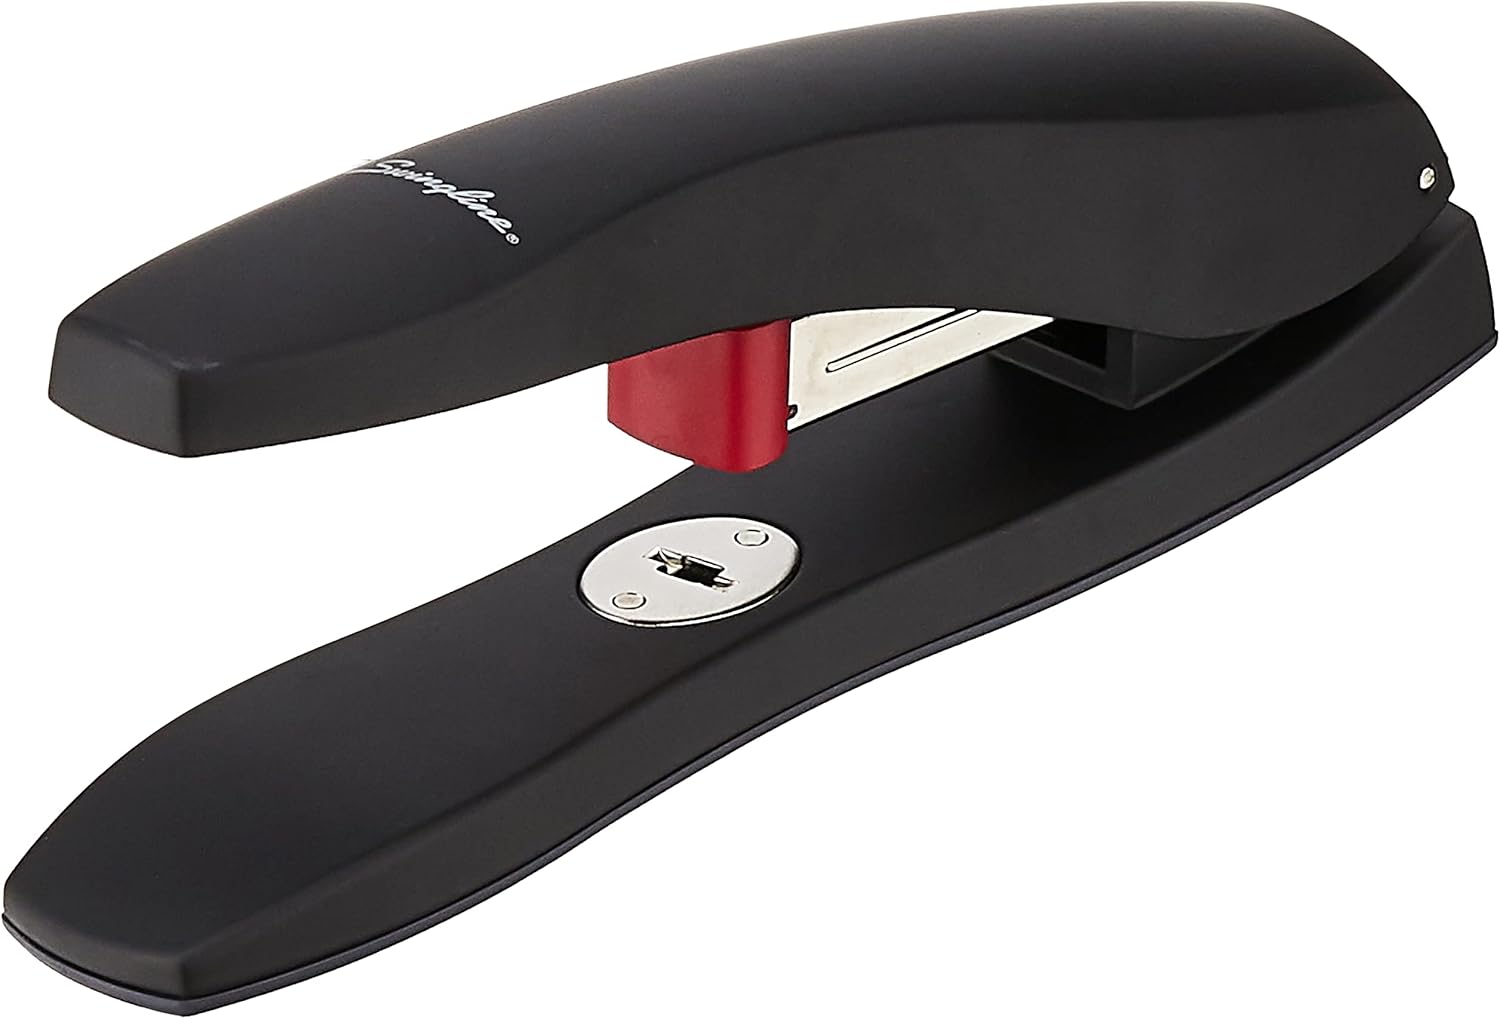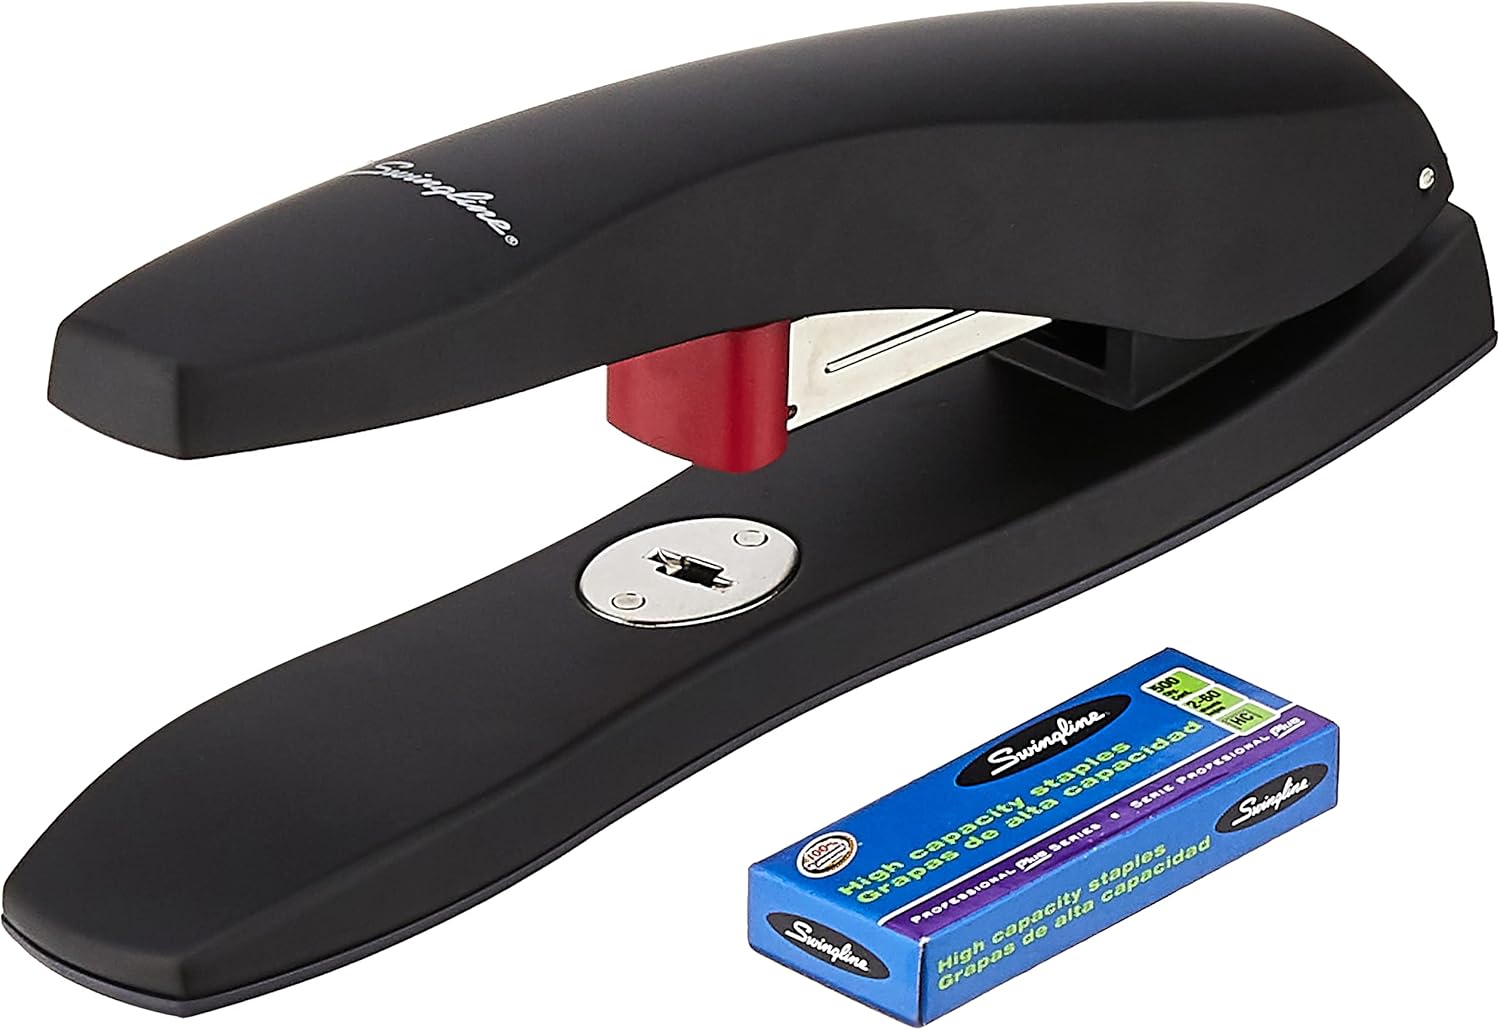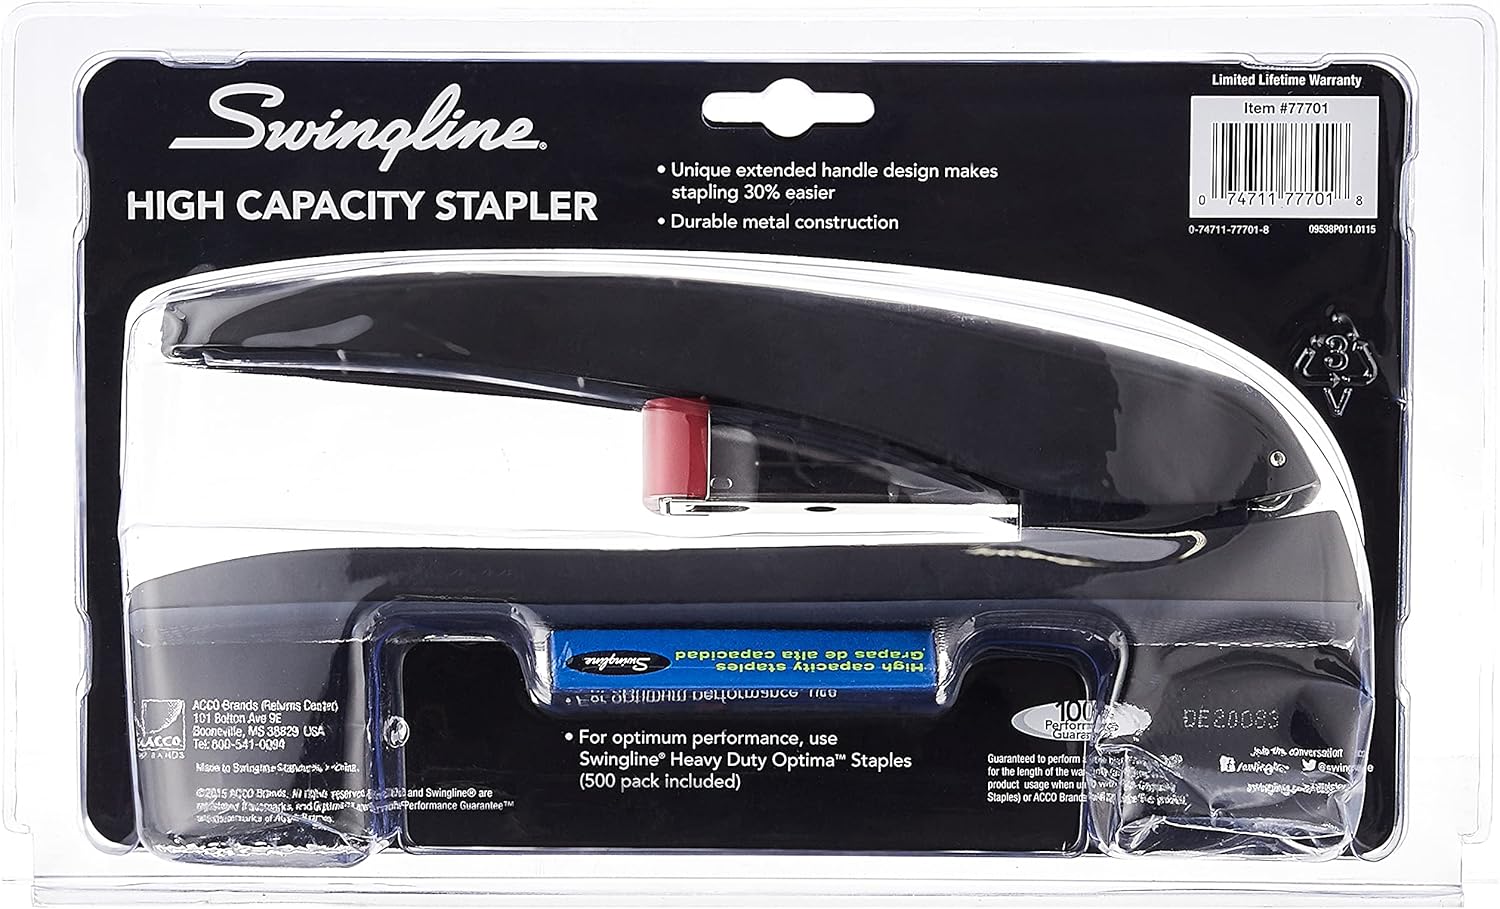
Swingline Stapler, High-Capacity, 60 Sheet Capacity, Reduced Effort, Black (77701)
Category: Office Products
Product Description The Swingline High-Capacity Desk Stapler brings strength and stability to your daily stapling tasks. Strong, metal construction ensures that this stapler stands up to the demands of a fast-paced office. Value pack includes stapler, accompanied by 500 Optima High Capacity staples. Stapler securely fastens up to 60 sheets of paper with each staple and works best with Optima High Capacity Staples. For use with high capacity staples only. It requires 30% less force to operate than standard staplers, allowing you to save your strength for your other tasks. Top loading stapler is easy to refill. Traditional, black stapler blends easily with the rest of your desktop supplies. This heavy duty stapler is built to take on big jobs.. Amazon.com Swingline High Capacity Desktop Stapler, Reduced Effort, 60 Sheets, Black Reduced effort, durable stapler offers maximum stapling flexibility. Click here to choose the right stapler for your needs. Uniquely designed for easier stapling of small or large sheet counts Streamline and simplify your workday with the Swingline High Capacity Desktop Stapler. This durable stapler offers maximum stapling flexibility by allowing you to staple between 2 and 60 sheets without needing to change the staple type or size. Plus, its unique shape is part of its reduced effort design. It takes 30% less force to staple with the High Capacity Desktop Stapler than it would if using a traditional stapler. In conjunction with Optima High Capacity Staples, this stapler delivers high performance stapling for all your daily paper fastening tasks. The metal construction ensures that this stapler is reliable and able to stand up to the daily demands of a hardworking, fast paced environment. Convenient and efficient this stapler delivers big power and fits neatly on your desktop for easy reach and ergonomic, reduced effort use. Available in traditional black color, this heavy duty stapler neatly fits in with other desktop tools and supplies. Just one staple can fasten as little as 2 or as many as 60 sheets. The High Capacity Desktop Stapler is not only flexible but easier to use. The reduced effort design allows you to use 30% less manual force to staple more efficiently. Use with high capacity staples only. Choose the Swingline Stapler That's Right for You Swingline is synonymous with stapling. Increase your productivity with a dependable stapler that you know will help you get the job done right. High Capacity Desktop Stapler Optima 40 Stapler Heavy Duty Stapler Reduced Effort Yes Yes No Metal Construction Yes Yes Yes Sheet Capacity 60 Sheets 40 Sheets 160 Sheets Staple Compatibility Optima High Capacity Staples Optima Premium / S.F.4 Staples Heavy Duty Staples High Capacity Desktop Stapler --Streamline your workday with a high capacity stapler. Using a high capacity staple you can staple 2-60 sheets of paper. There is no need to change staple type or size. This durable reduced effort stapler is easier to use, requiring 30% less manual effort when compared to traditional staplers. Optima 40 Stapler --Use up to 50% less effort to staple as many as 40 sheets at once, thanks to the reduced effort design feature. The Optima 40 includes a Jam Free Guarantee and 100% Performance Guarantee when used with premium staples, and a QuickLoad front-end staple tray. Silver. Heavy Duty Stapler --Perfect for all your more than ordinary stapling needs, this heavy duty model staples 160 sheets at once. All metal construction ensures long lasting performance. Additional features include front-end jam-clearing mechanism & an adjustment guide for easy, precise stapling. From the Manufacturer Swingline High Capacity Desktop Stapler, Reduced Effort, 60 Sheets, Black Reduced effort, durable stapler offers maximum stapling flexibility.    Click here to choose the right stapler for your needs. Uniquely designed for easier stapling of small or large sheet counts Streamline and simplify your workday with the Swingline High Capacity Desktop Stapler. This durable stapler offers maximum stapling flexibility by allowing you to staple between 2 and 60 sheets without needing to change the staple type or size. Plus, its unique shape is part of its reduced effort design. It takes 30% less force to staple with the High Capacity Desktop Stapler than it would if using a traditional stapler. In conjunction with Optima High Capacity Staples, this stapler delivers high performance stapling for all your daily paper fastening tasks. The metal construction ensures that this stapler is reliable and able to stand up to the daily demands of a hardworking, fast paced environment. Convenient and efficient this stapler delivers big power and fits neatly on your desktop for easy reach and ergonomic, reduced effort use. Available in traditional black color, this heavy duty stapler neatly fits in with other desktop tools and supplies. Just one staple can fasten as little as 2 or as many as 60 sheets. The High Capacity Desktop Stapler is not only flexible but easier to use. The reduced effort design allows you to use 30% less manual force to staple more efficiently. Use with high capacity staples only. Choose the Swingline Stapler That's Right for You Swingline is synonymous with stapling. Increase your productivity with a dependable stapler that you know will help you get the job done right. High Capacity Desktop Stapler --Streamline your workday with a high capacity stapler. Using a high capacity staple you can staple 2-60 sheets of paper. There is no need to change staple type or size. This durable reduced effort stapler is easier to use, requiring 30% less manual effort when compared to traditional staplers. Optima 40 Stapler --Use up to 50% less effort to staple as many as 40 sheets at once, thanks to the reduced effort design feature. The Optima 40 includes a Jam Free Guarantee and 100% Performance Guarantee when used with premium staples, and a QuickLoad front-end staple tray. Silver. Heavy Duty Stapler --Perfect for all your more than ordinary stapling needs, this heavy duty model staples 160 sheets at once. All metal construction ensures long lasting performance. Additional features include front-end jam-clearing mechanism & an adjustment guide for easy, precise stapling. See more
Features: DURABLE HIGH CAPACITY STAPLER – High-capacity desktop stapler is built for durability. Metal construction ensures that it reliably stands up to the daily demands of a fast-paced workplace. | STAPLES INCLUDED – Convenient package includes the sturdy stapler along with 500 Optima High Capacity staples. Stapler holds a full strip of 210 staples. | SECURES 60 SHEETS – High performance stapler covers your paper fastening needs, securing up to 60 sheets. Designed to work with Optima High Capacity Staples. Use with high capacity staples only. | 30% LESS EFFORT – High capacity stapler requires 30% less force to operate than traditional staplers. Top loading feature allows for easy refills. | DURABLE DESIGN - Unique stapler is designed to reduce the effort needed for big jobs. Available in traditional black, it neatly blends in with your other desktop tools.